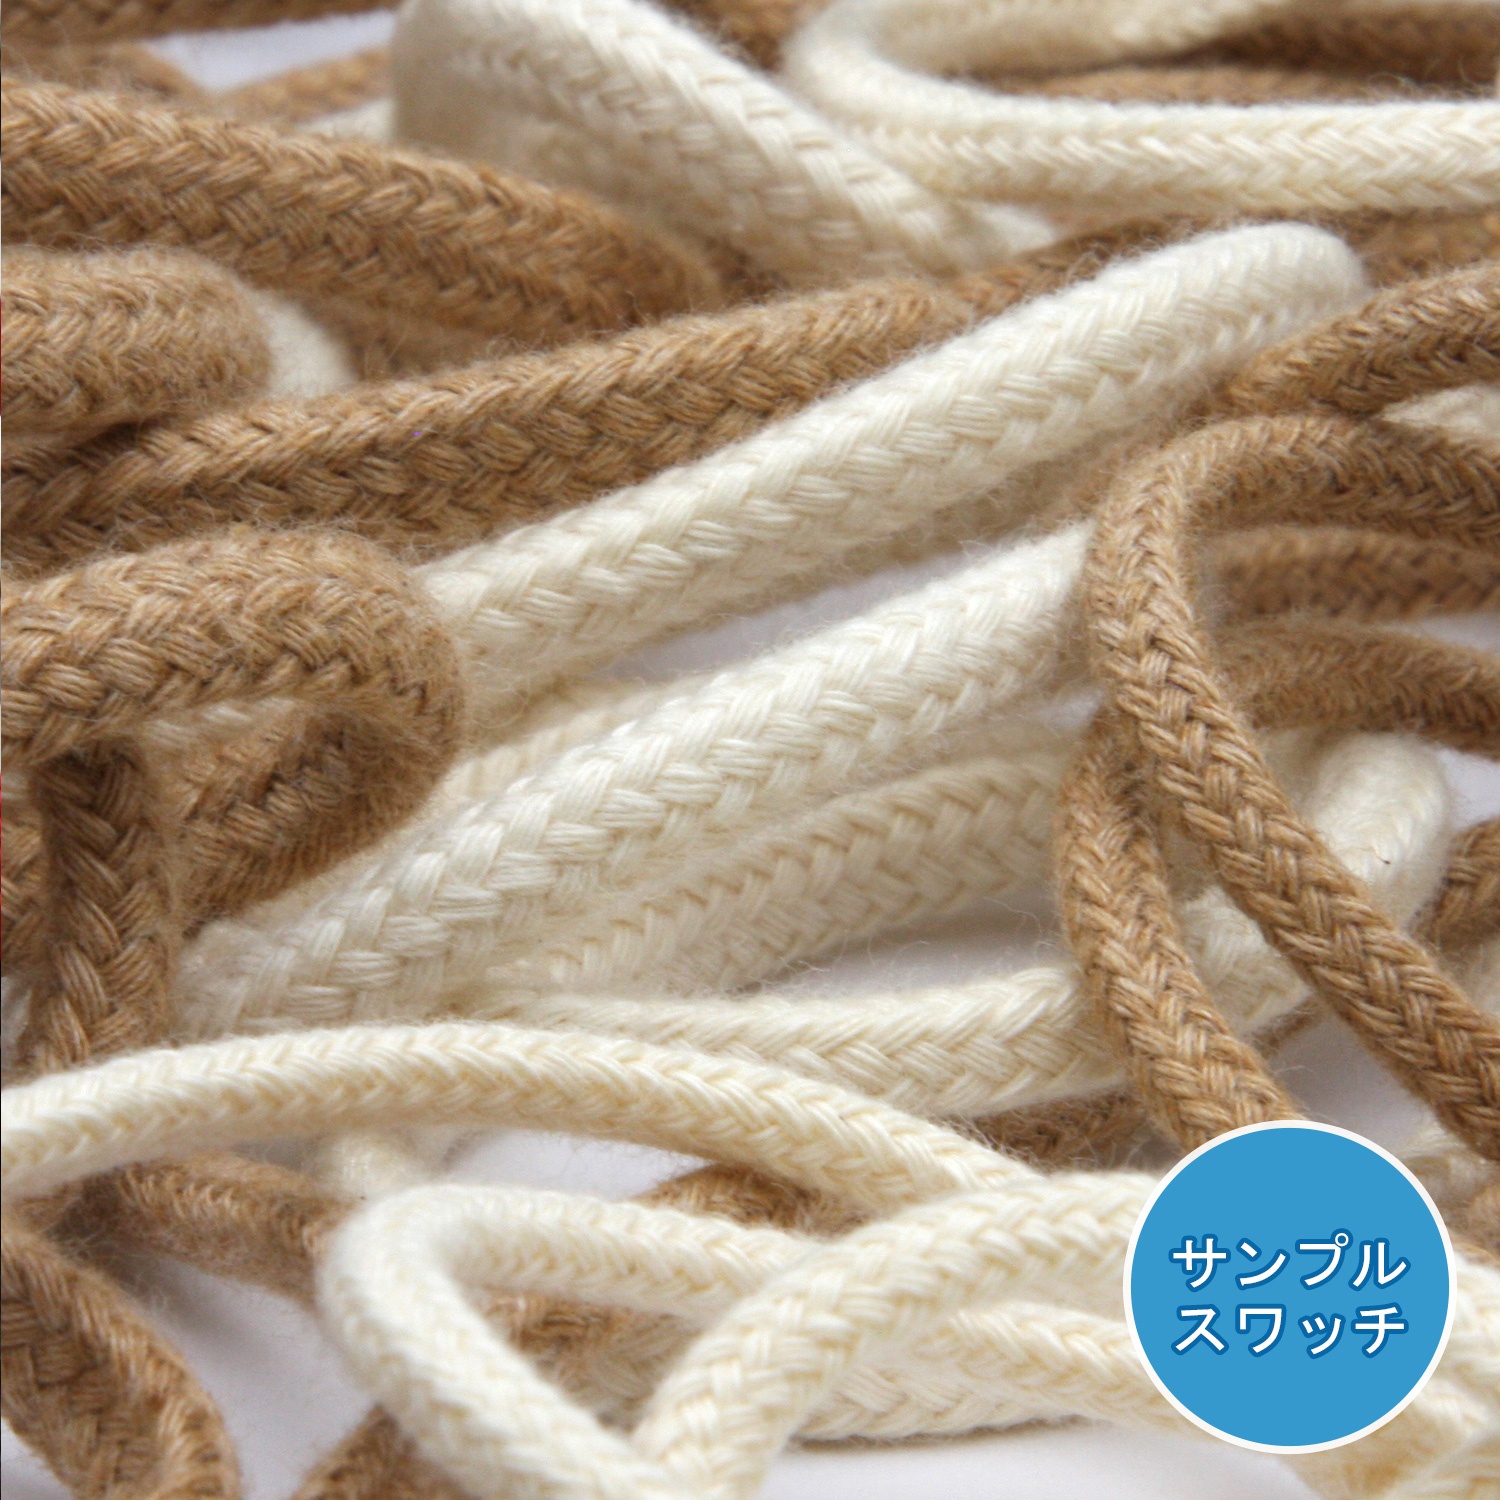
実物サンプル オーガニックコットンスピンドルコード（FY-19202） 1セット
商品説明 詳細情報 ご購入の際の注意点 実物見ないと怖くて買えない... そんな方はまず実物サンプルを！ 「 ネットで商品を買ったけど... 思っていたモノとイメージが違って、失敗したぁっ！ 」なんてこと、ありませんか？しかも、リボンの様な商品であれば、実物の色や手触りを確認してからでないと、ネットで買うのは心配ですよね。そんなあなたのご希望にお応えして、 全色 （幅サンプルは1色のみ） の実物サンプルスワッチをご提供 しております。また、実物サンプルは台紙に貼り付けておりませんので、お手元の布などとも色合わせがしやすく、ピッタリのカラーやサイズを選ぶことができます。ぜひ、あなたもお試しください！ 単位 1セット（全2色、全2サイズ） 対象品番 オーガニックコットンスピンドルコード（FY-19202） 実物確認用のスワッチとなりますので、それ以外の用途でのご購入はご遠慮ください（複数回の同一サンプル注文は、お断りさせていただく場合がございます） 染色ロットにより、実物サンプルと商品に多少の色差が生じることがあります
Brand: FUJIYAMA RIBBON
Category: Arts & Entertainment > Hobbies & Creative Arts > Arts & Crafts > Art & Crafting Materials > Crafting Fibers > Unspun Fiber